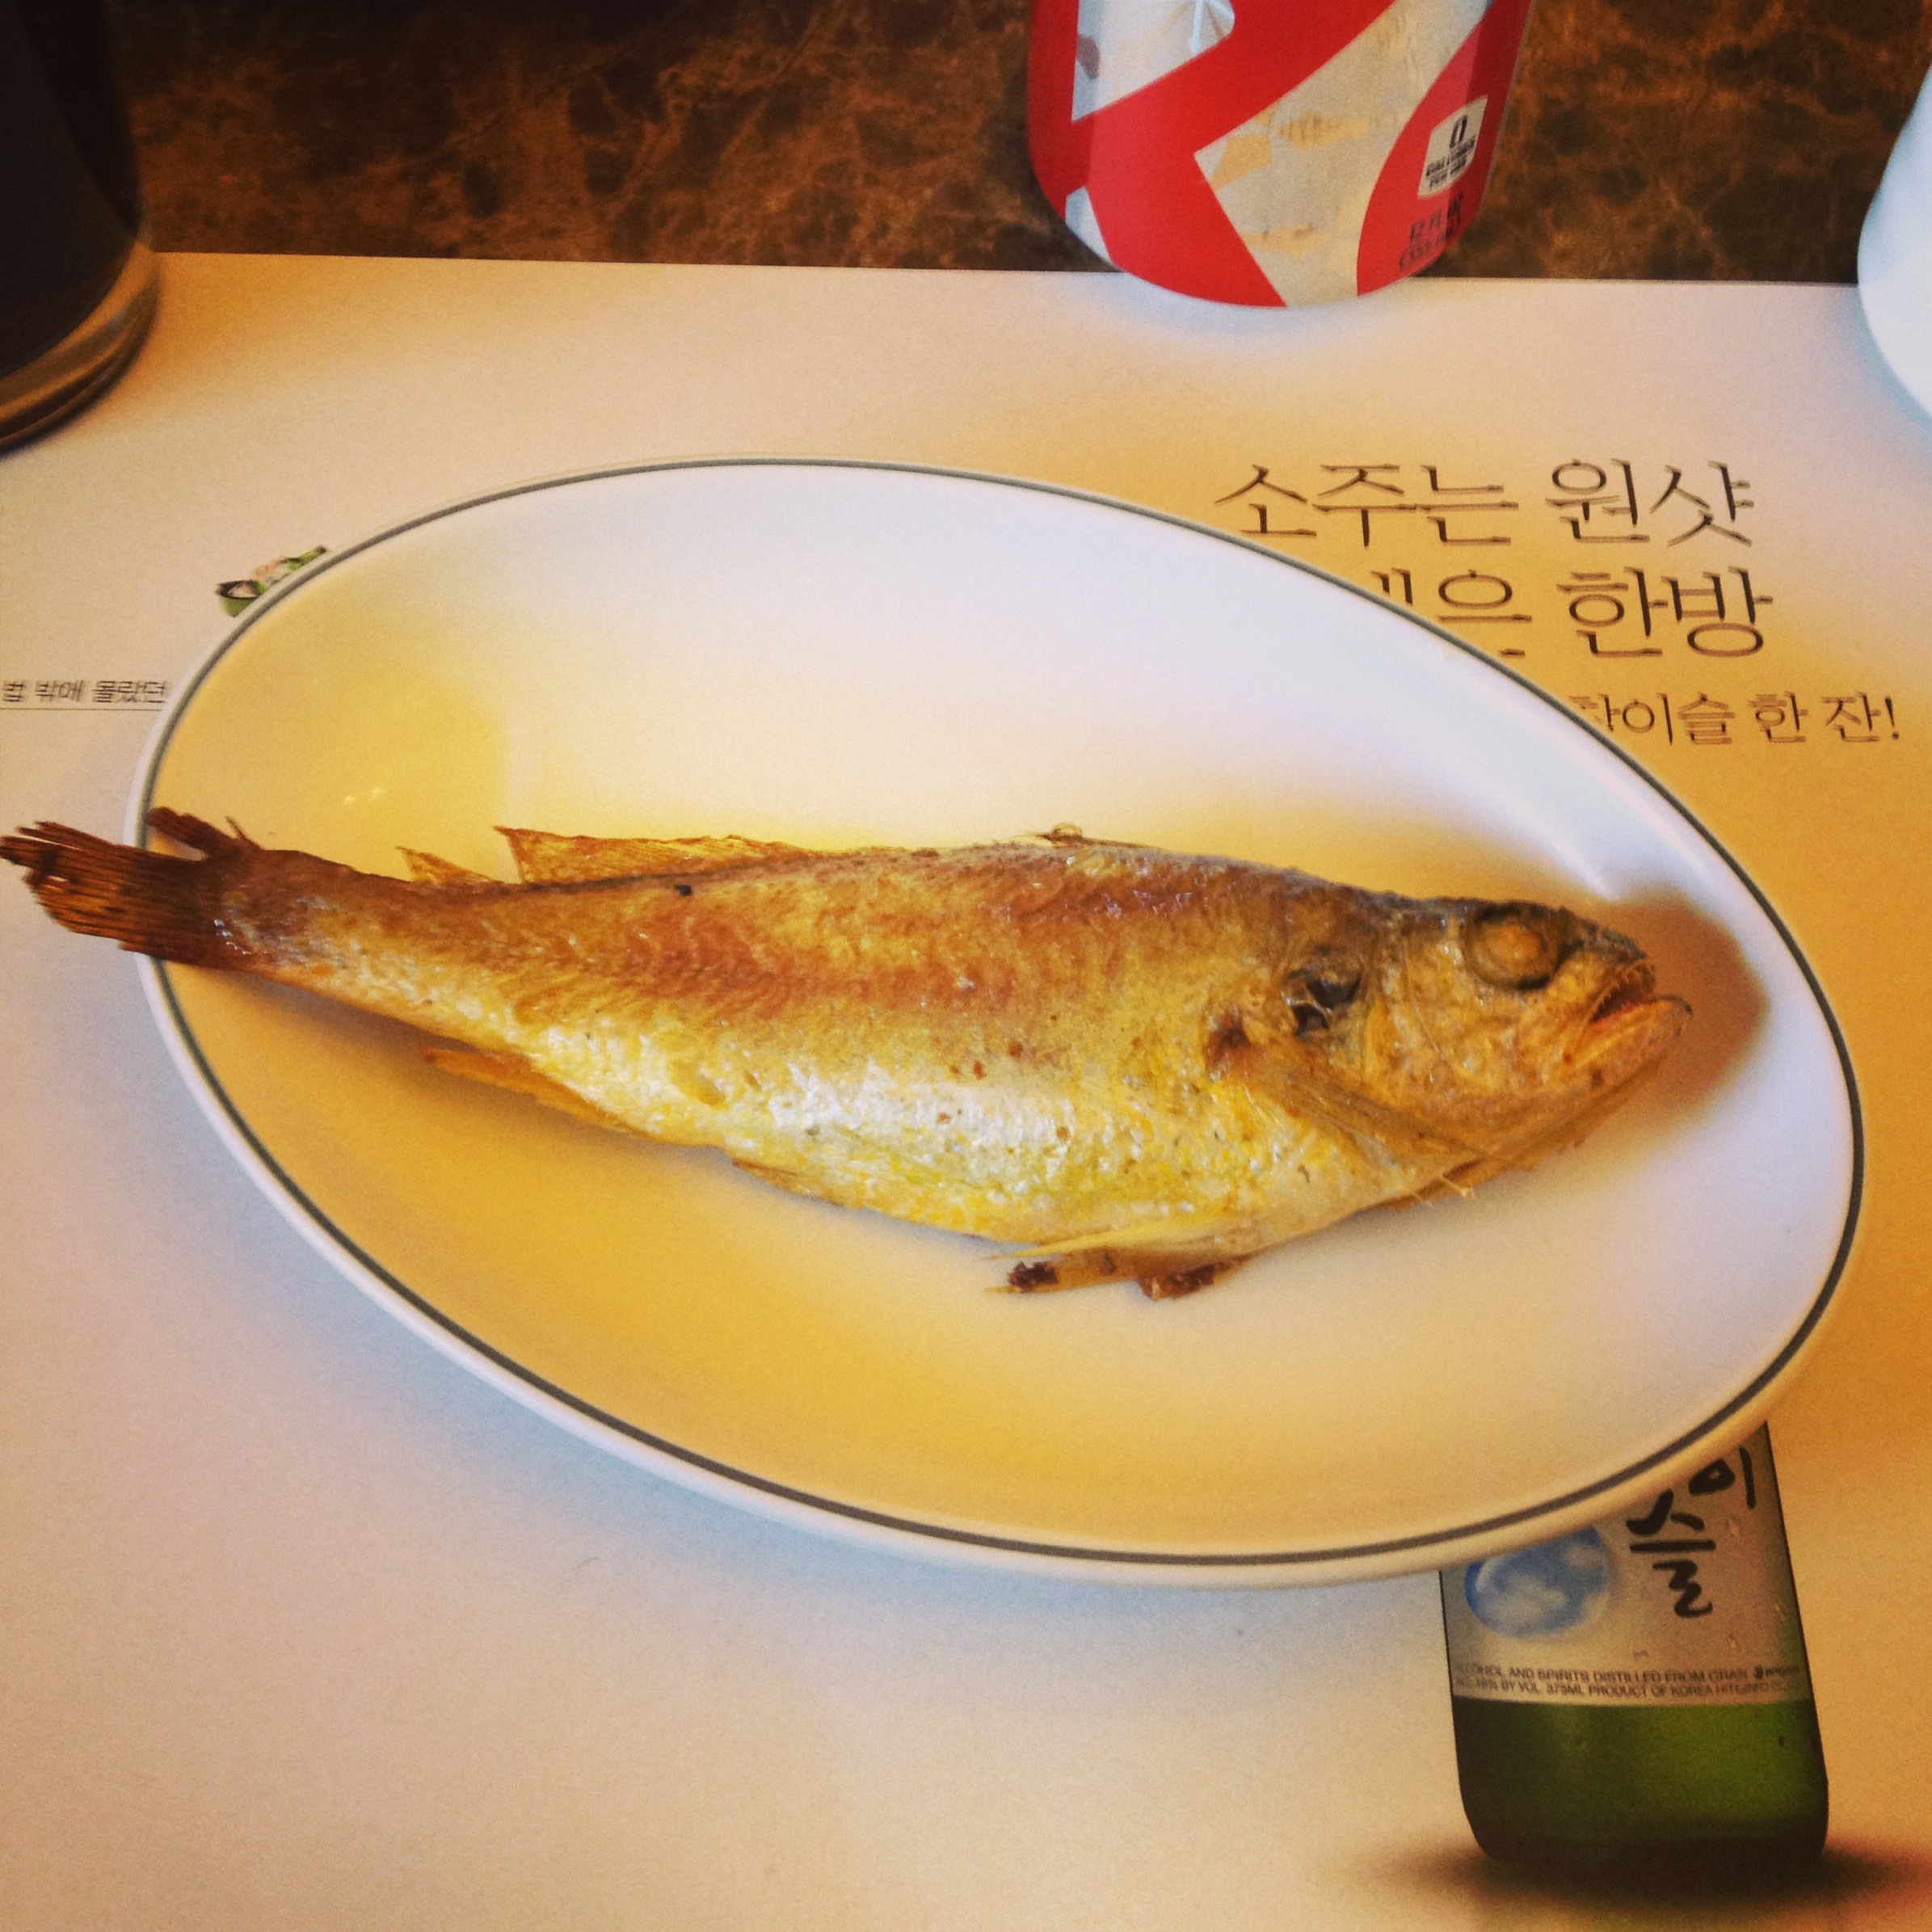
restaurant, dish, meal, food, produce, plate, seafood, fish, lunch, cuisine, fried, korea, dinner, tasty, korean